Hunhezhan station

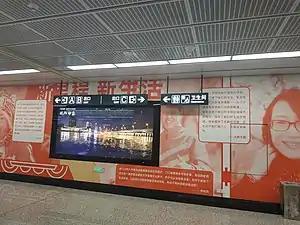

Hunhezhan is a station on Line 9 of the Shenyang Metro. It is close to Hunhe railway station. The station opened on 25 May 2019.